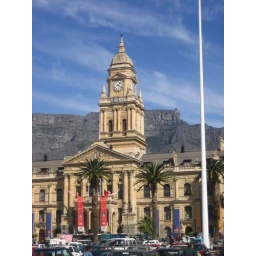
Clock tower building in cape town; table mountain in background.